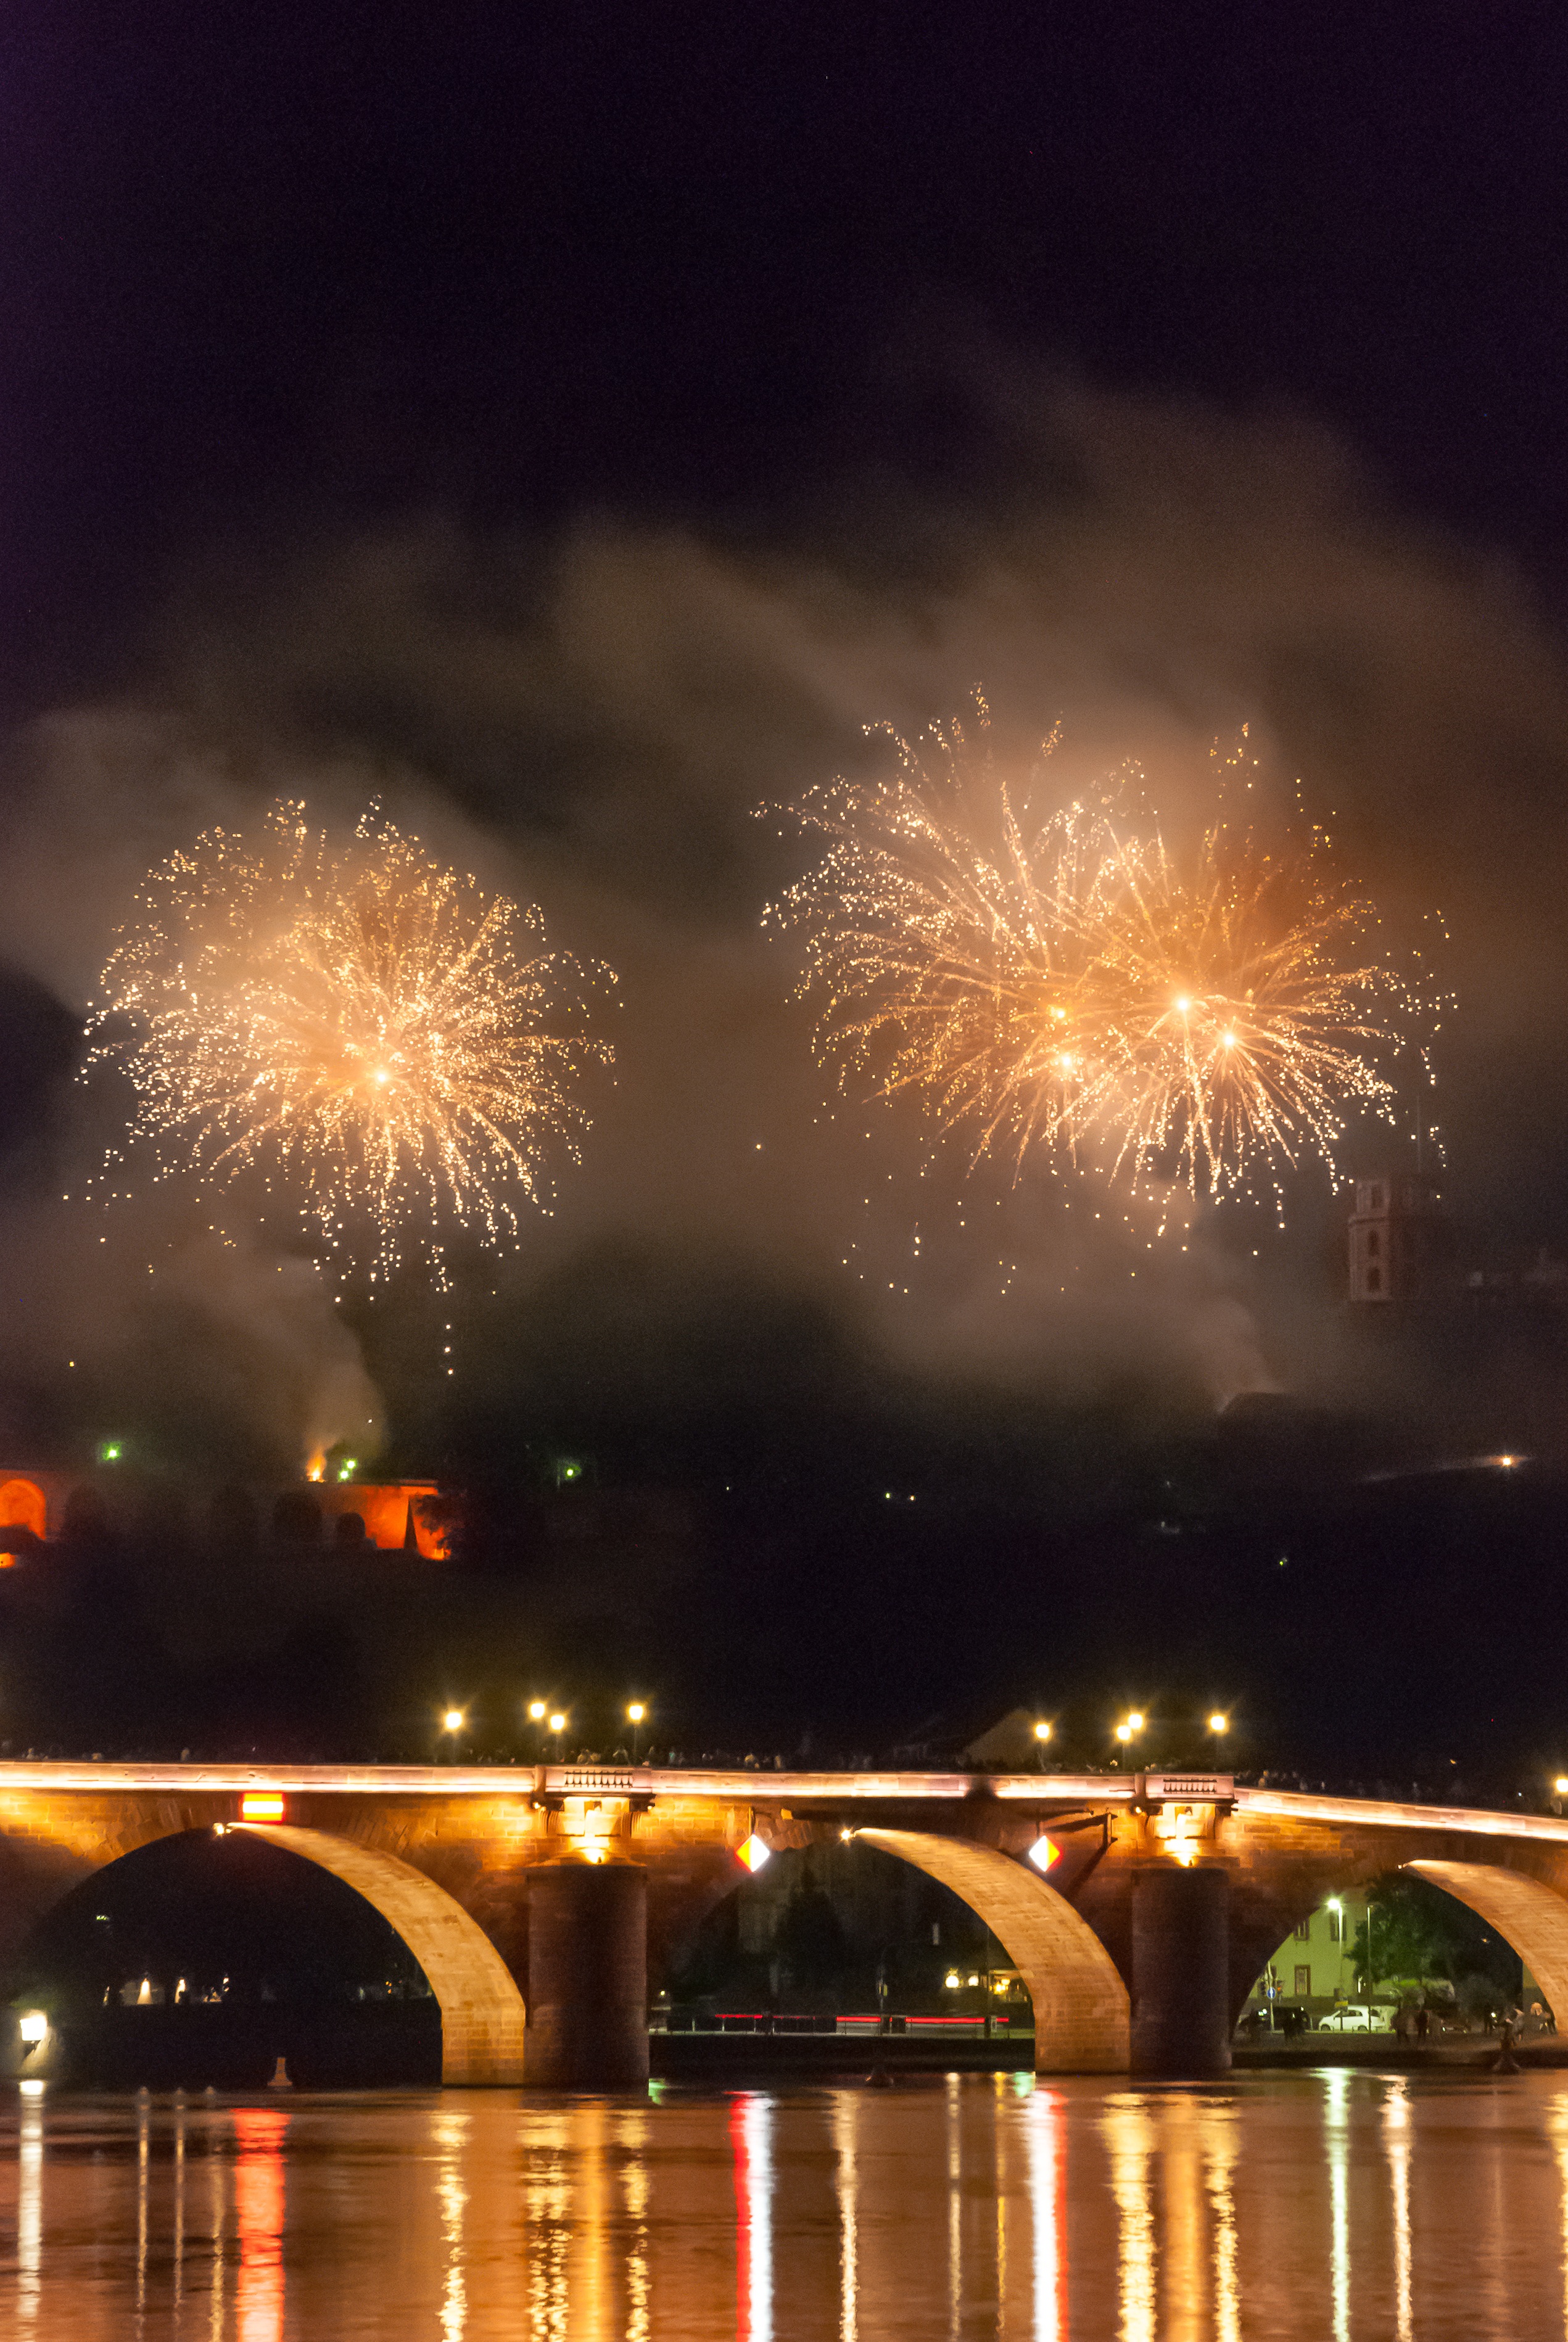
bridge, night, recreation, heidelberg, fireworks, event, neckar, castle illuminations, outdoor recreation